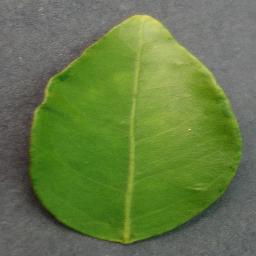
Label: Orange___Haunglongbing_(Citrus_greening)